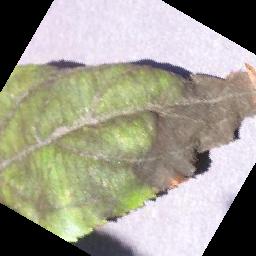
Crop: apple
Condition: scab